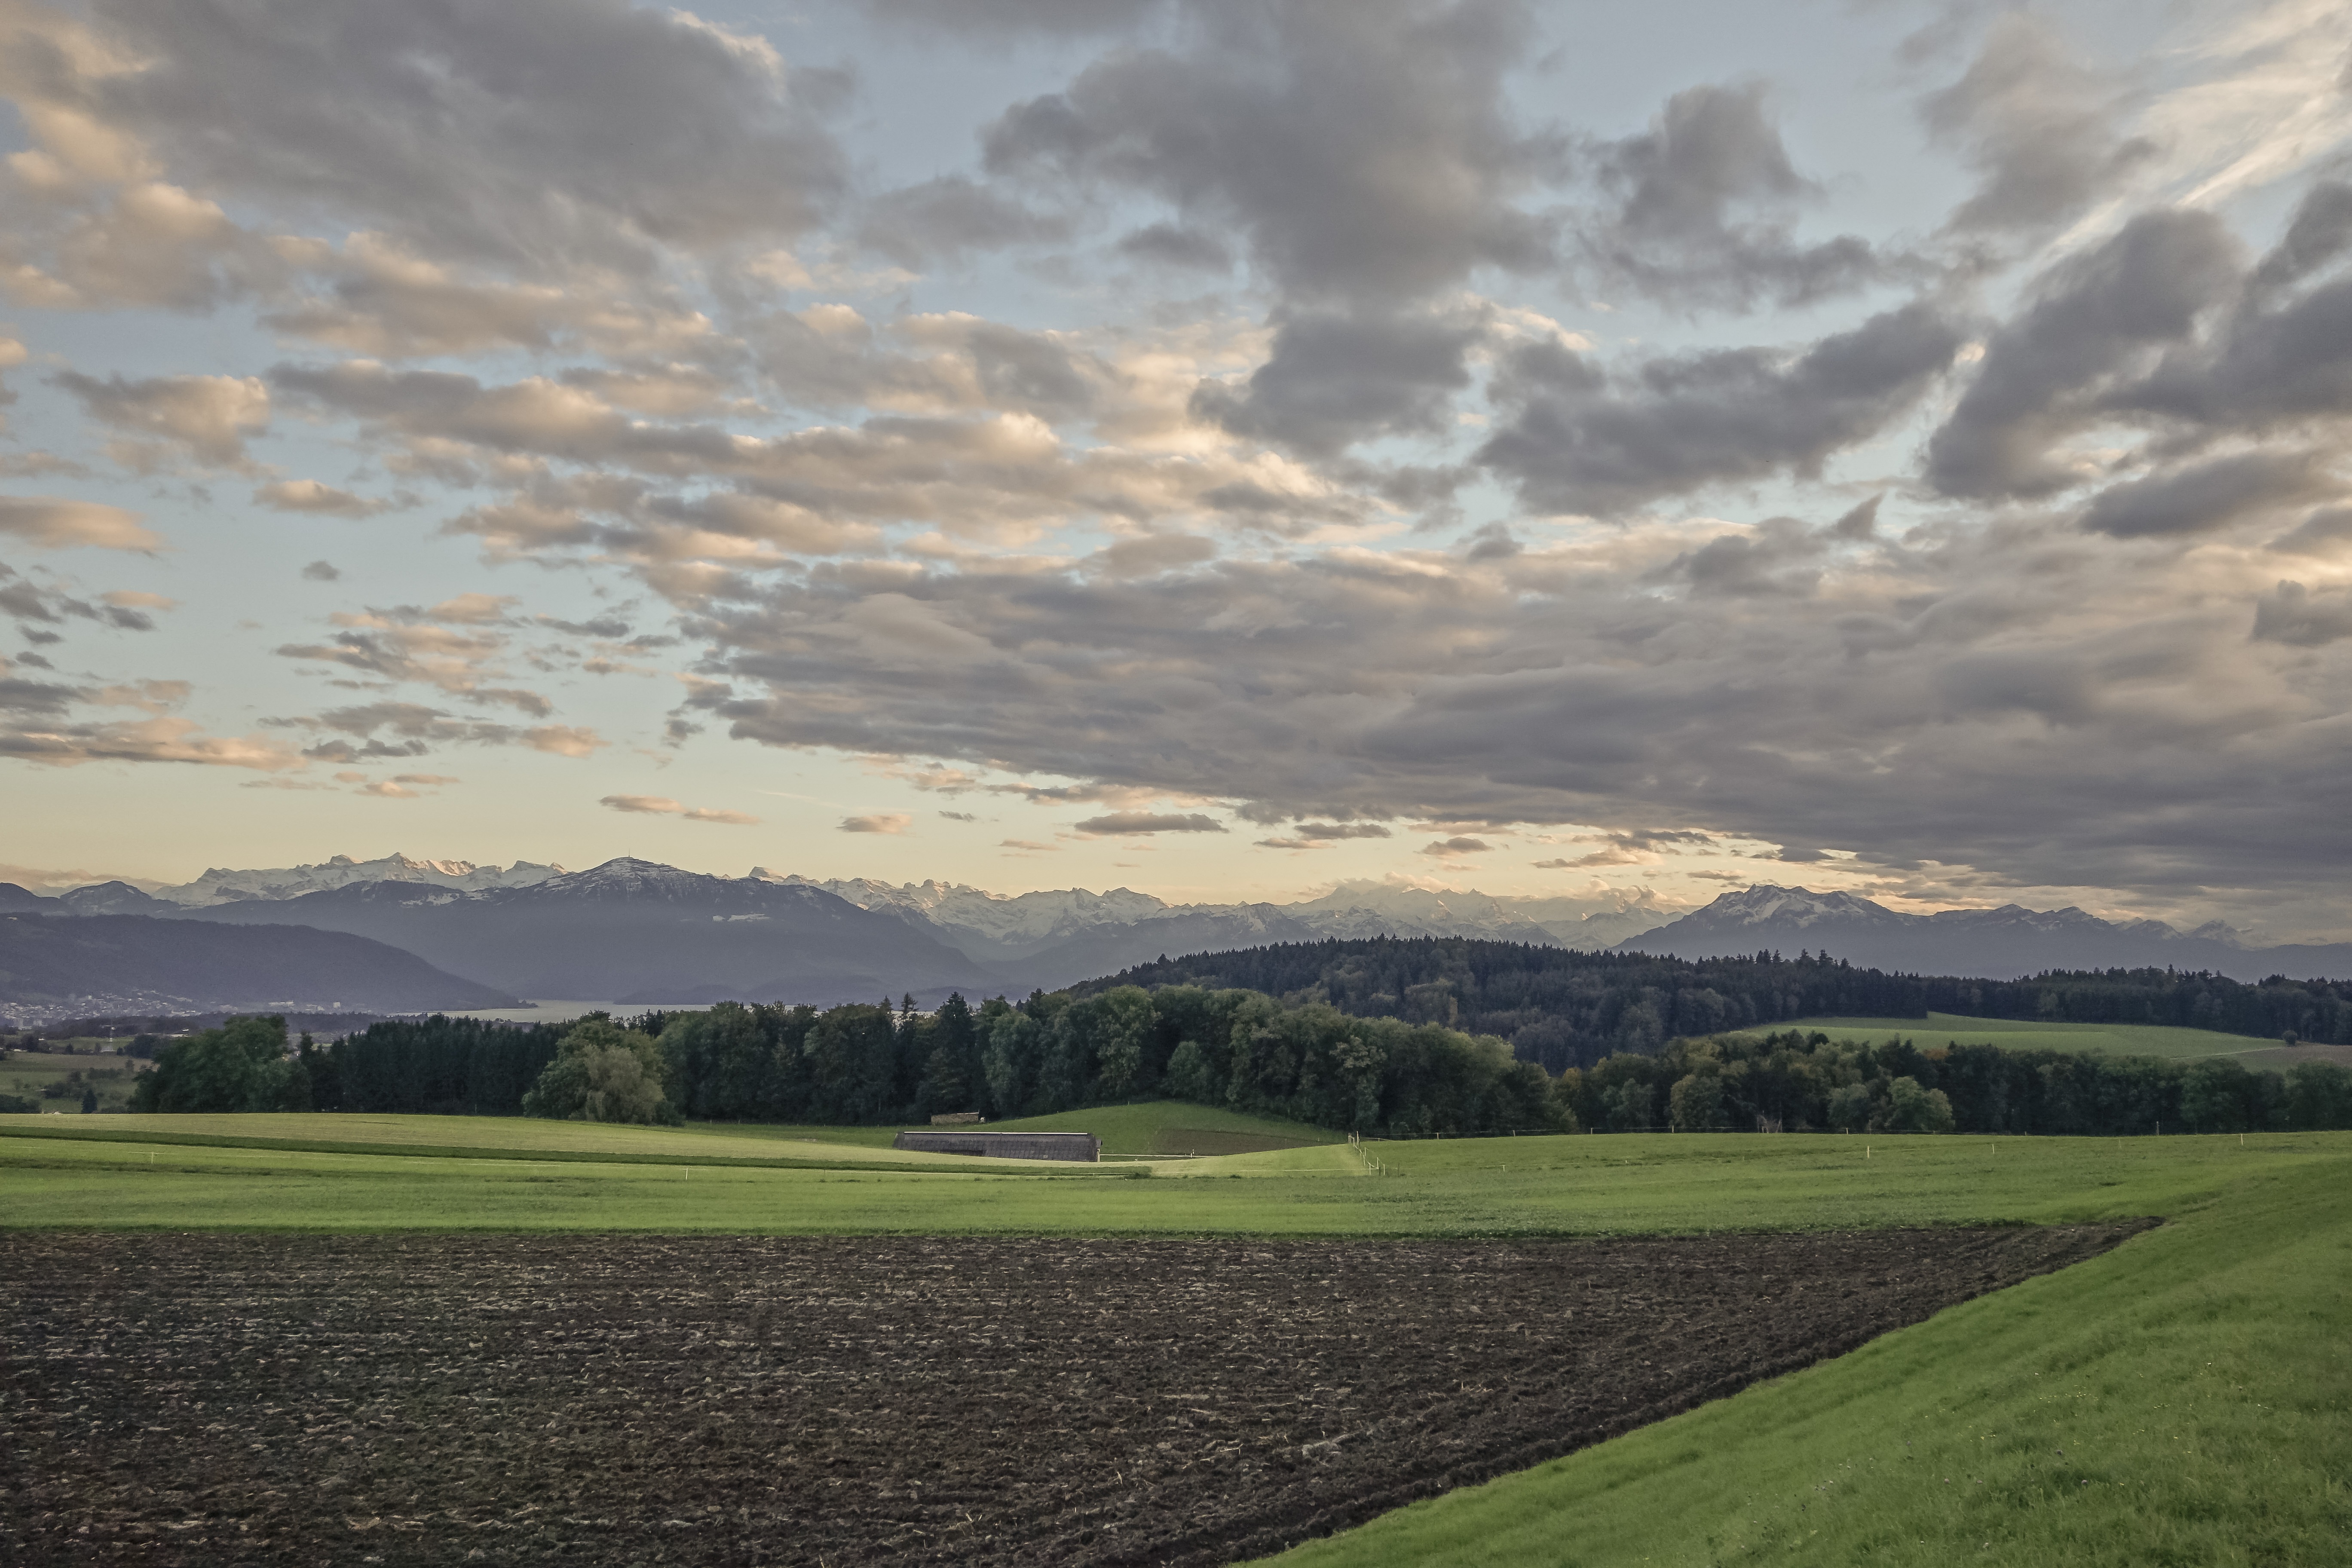
landscape, tree, nature, forest, grass, horizon, mountain, cloud, sky, field, meadow, prairie, sunlight, morning, hill, lake, dawn, train, valley, mountain range, panorama, pasture, alpine, agriculture, plain, clouds, grassland, plateau, arable, rural area, distant view, meteorological phenomenon, hair dryer, atmospheric phenomenon, mountainous landforms